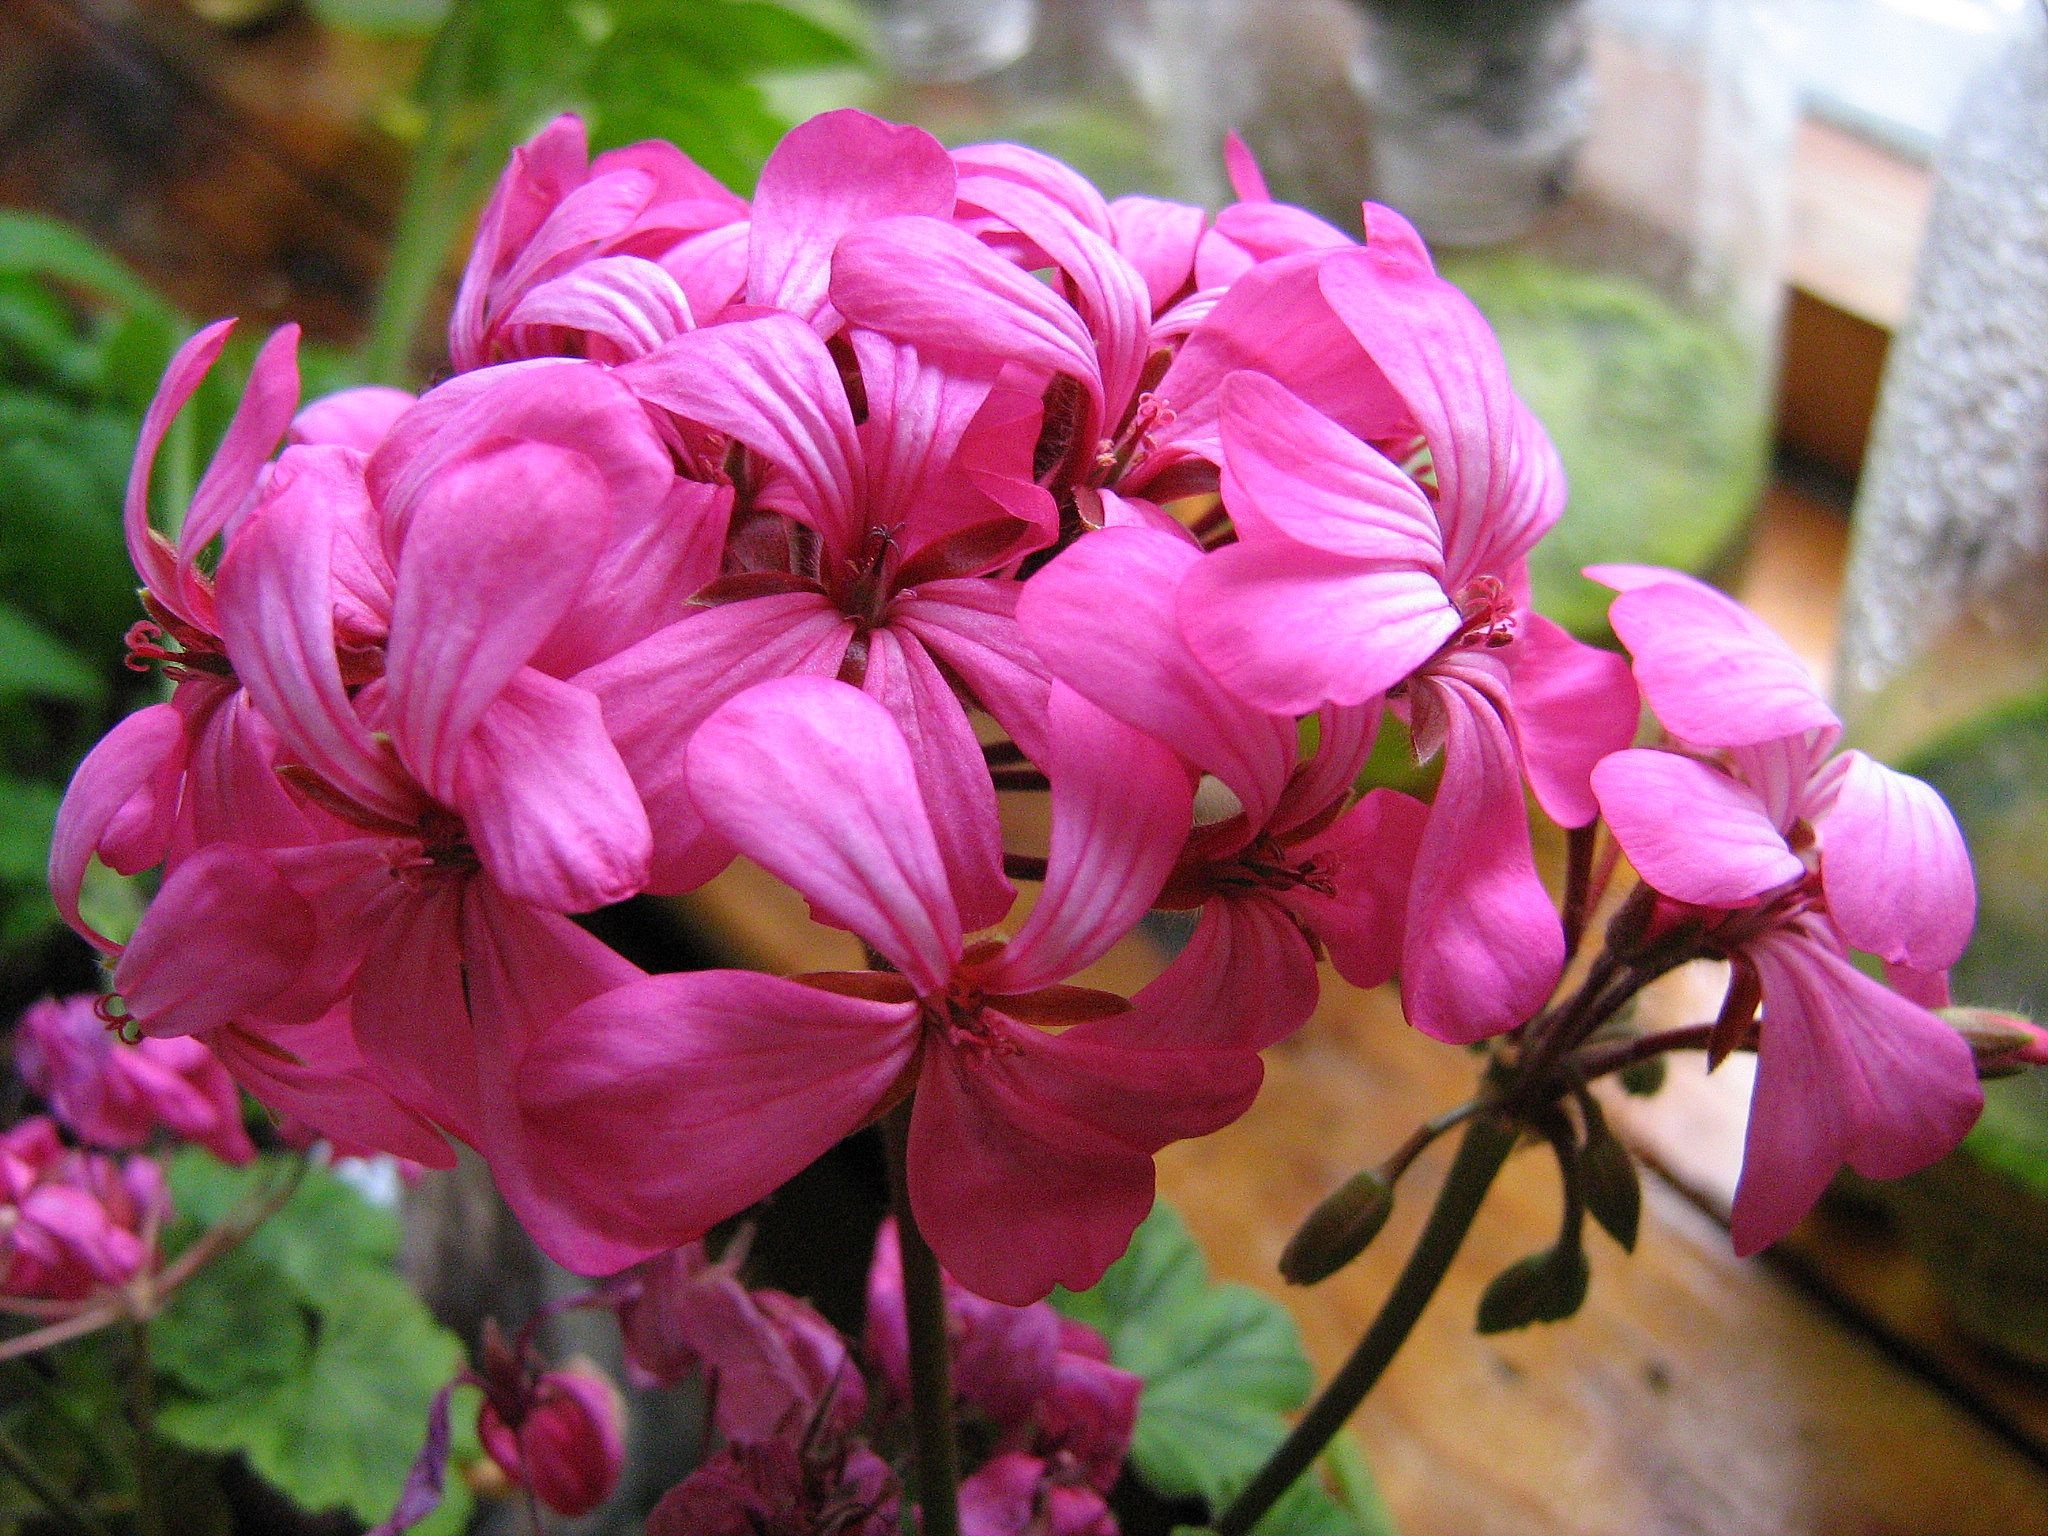
blossom, plant, flower, petal, spring, botany, pink, flora, flowers, geranium, shrub, floristry, flowering plant, woody plant, land plant, geraniales